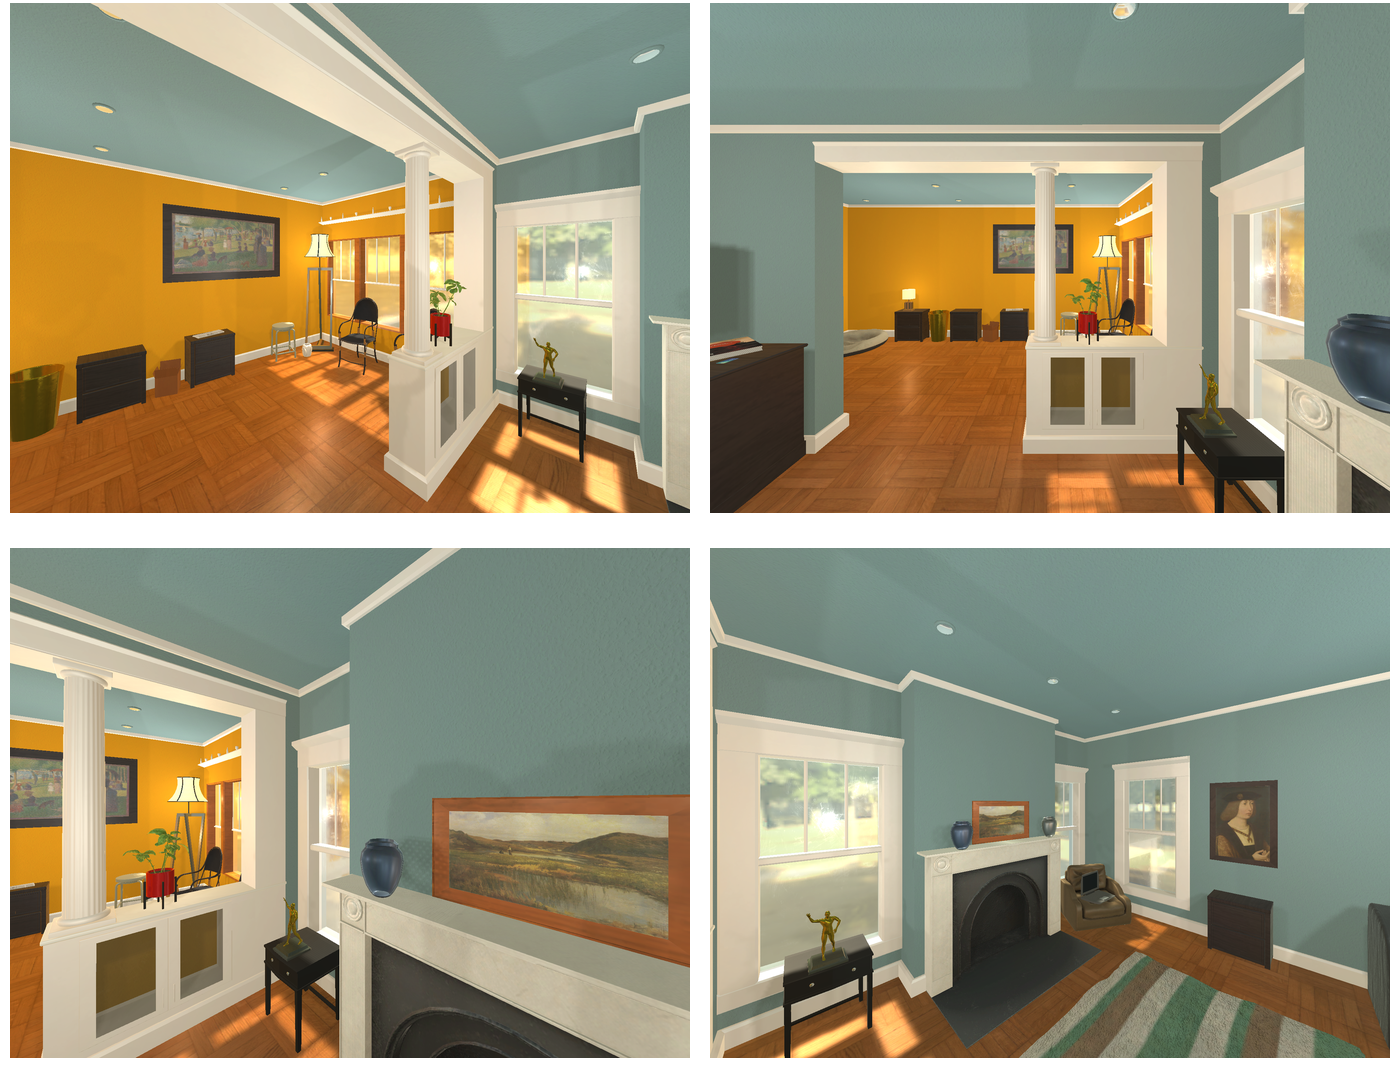Task instruction: Open the table's drawer.
Answer: {"task_instruction": "Open the table's drawer.", "nodes": ["table", "handle1", "handle2"], "edges": [{"functional_relationship": "openorclose", "object1": "handle1", "object2": "table", "spatial_relations": ["close", "in_front_of"], "is_touching": true}, {"functional_relationship": "openorclose", "object1": "handle2", "object2": "table", "spatial_relations": ["close", "in_front_of"], "is_touching": true}], "action_type": "pull", "function_type": "open_close_control"}